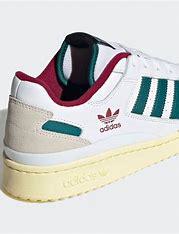
Brand: Adidas
Model: Forum Cl